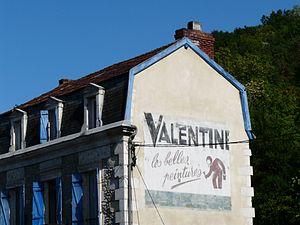
Publicité peinte pour la peinture Valentine sur le pignon d'un immeuble, route d'Angoulême, Périgueux, Dordogne, France.
Peintures Valentine est une marque de peinture.